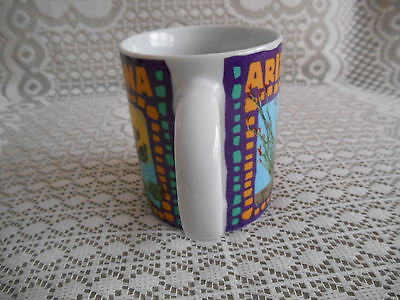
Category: mug